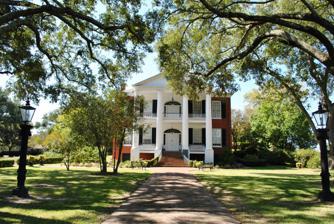
Building: Rosalie Mansion
Country: United States of America
Year built: 1823
United States historic place Rosalie Mansion U.S. National Register of Historic Places U.S. National Historic Landmark Front view Show map of Mississippi Show map of the United States Location 100 Orleans Street, Natchez, Mississippi Coordinates 31°33′32.12″N 91°24′30.33″W / 31.5589222°N 91.4084250°W / 31.5589222; -91.4084250 Built 1822 Architect J.S. Griffin Architectural style Greek Revival NRHP reference No. 77000781 Significant dates Added to NRHP August 16, 1977 Designated NHL January 19, 1989 Rosalie Mansion is a historic pre-Civil War mansion and historic house museum in Natchez, Mississippi . Built in 1823, it was a major influence on Antebellum architecture in the greater region, inspiring many of Natchez's grand Greek Revival mansions. During the American Civil War , it served as U.S. Army headquarters for the Natchez area from July 1863 on. It was designated a National Historic Landmark in 1989. Description Rosalie is located southwest of Natchez's downtown area, overlooking the Mississippi River at the junction of Orleans and South Broadway Streets. It is a cubical three-story brick building with a truncated hip roof encircled by a low balustrade. Its front facade has a monumental four-column Tuscan portico with entablature and a gabled pediment with a semi-oval window at its center. Broad entrances in the center bay provide access to the house on the ground floor and a balcony on the second; both have double-leaf doors, sidelight windows, and semi-oval transom windows. A five-column portico extends across the center of the rear elevation, although it is covered by a flat roof without entablature. History Rosalie, by Frances Benjamin Johnston, 1938 Rosalie Mansion was built for Peter Little, a wealthy cotton broker, in 1823 on the bluff overlooking the Mississippi River . It is on a portion of the site of the 1729 Natchez revolt at Fort Rosalie . On July 13, 1863, a week after the Siege of Vicksburg , U.S. Maj. Gen. Ulysses S. Grant took possession of the mansion to use as a headquarters. On August 26, 1863, General Walter Q. Gresham took command of U.S. troops at Natchez. His headquarters remained at Rosalie. Gresham had much of the owner's furnishings stored in the attic and put under guard to prevent theft or destruction. U.S. army tents covered much of the property surrounding the mansion. U.S. soldiers were positioned in the widow's walk atop the mansion. Historic house museum The Mississippi State Society Daughters of the American Revolution has owned, operated, and maintained Rosalie Mansion as a historic house museum for more than seventy years. It was declared a National Historic Landmark in 1989. Gallery Side view Flower garden Greenery abounds in wet months See also Wikimedia Commons has media related to Rosalie Mansion . National Register of Historic Places listings in Adams County, Mississippi References